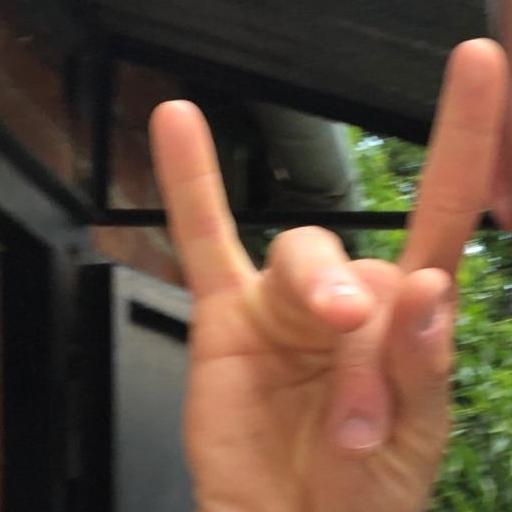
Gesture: rock